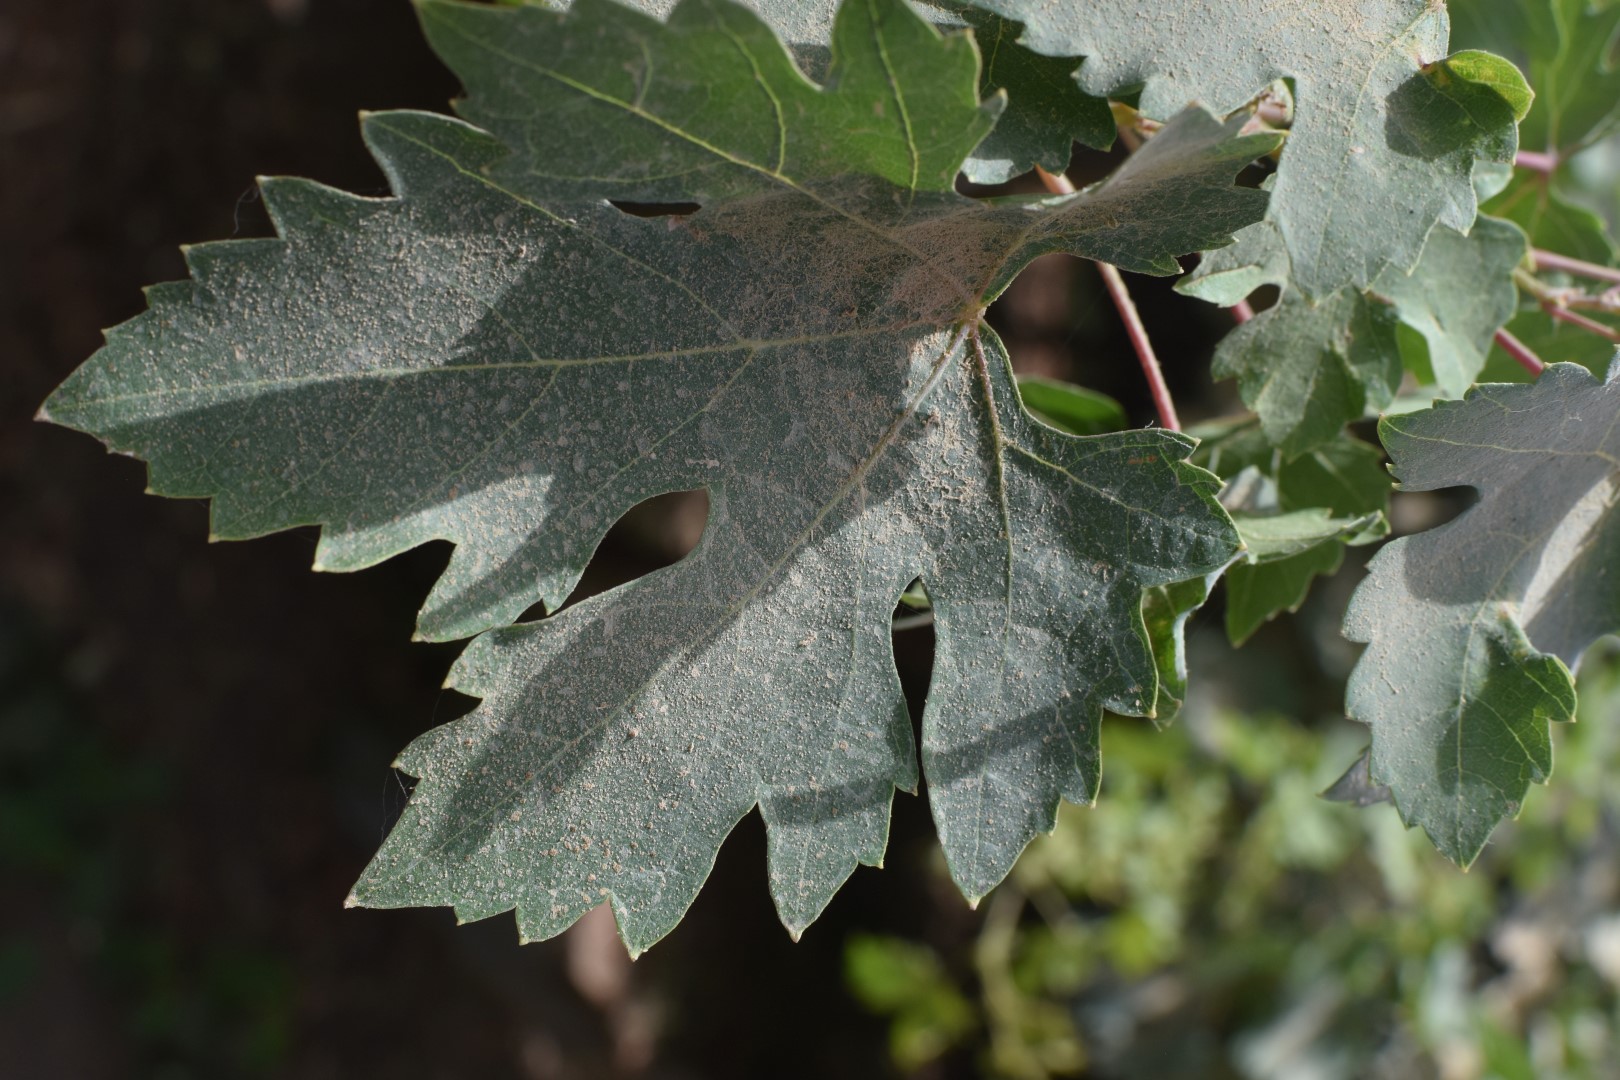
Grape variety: Riasi